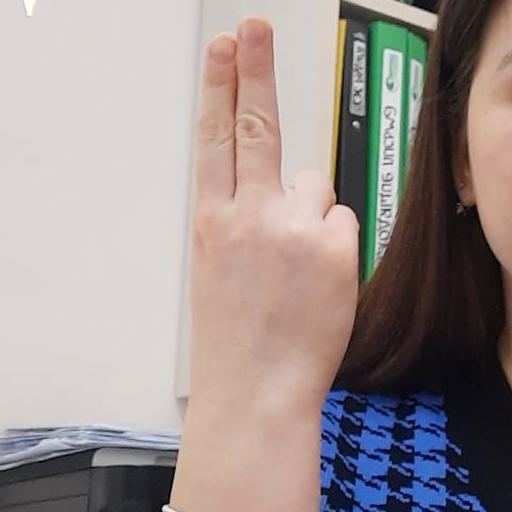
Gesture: two_up_inverted